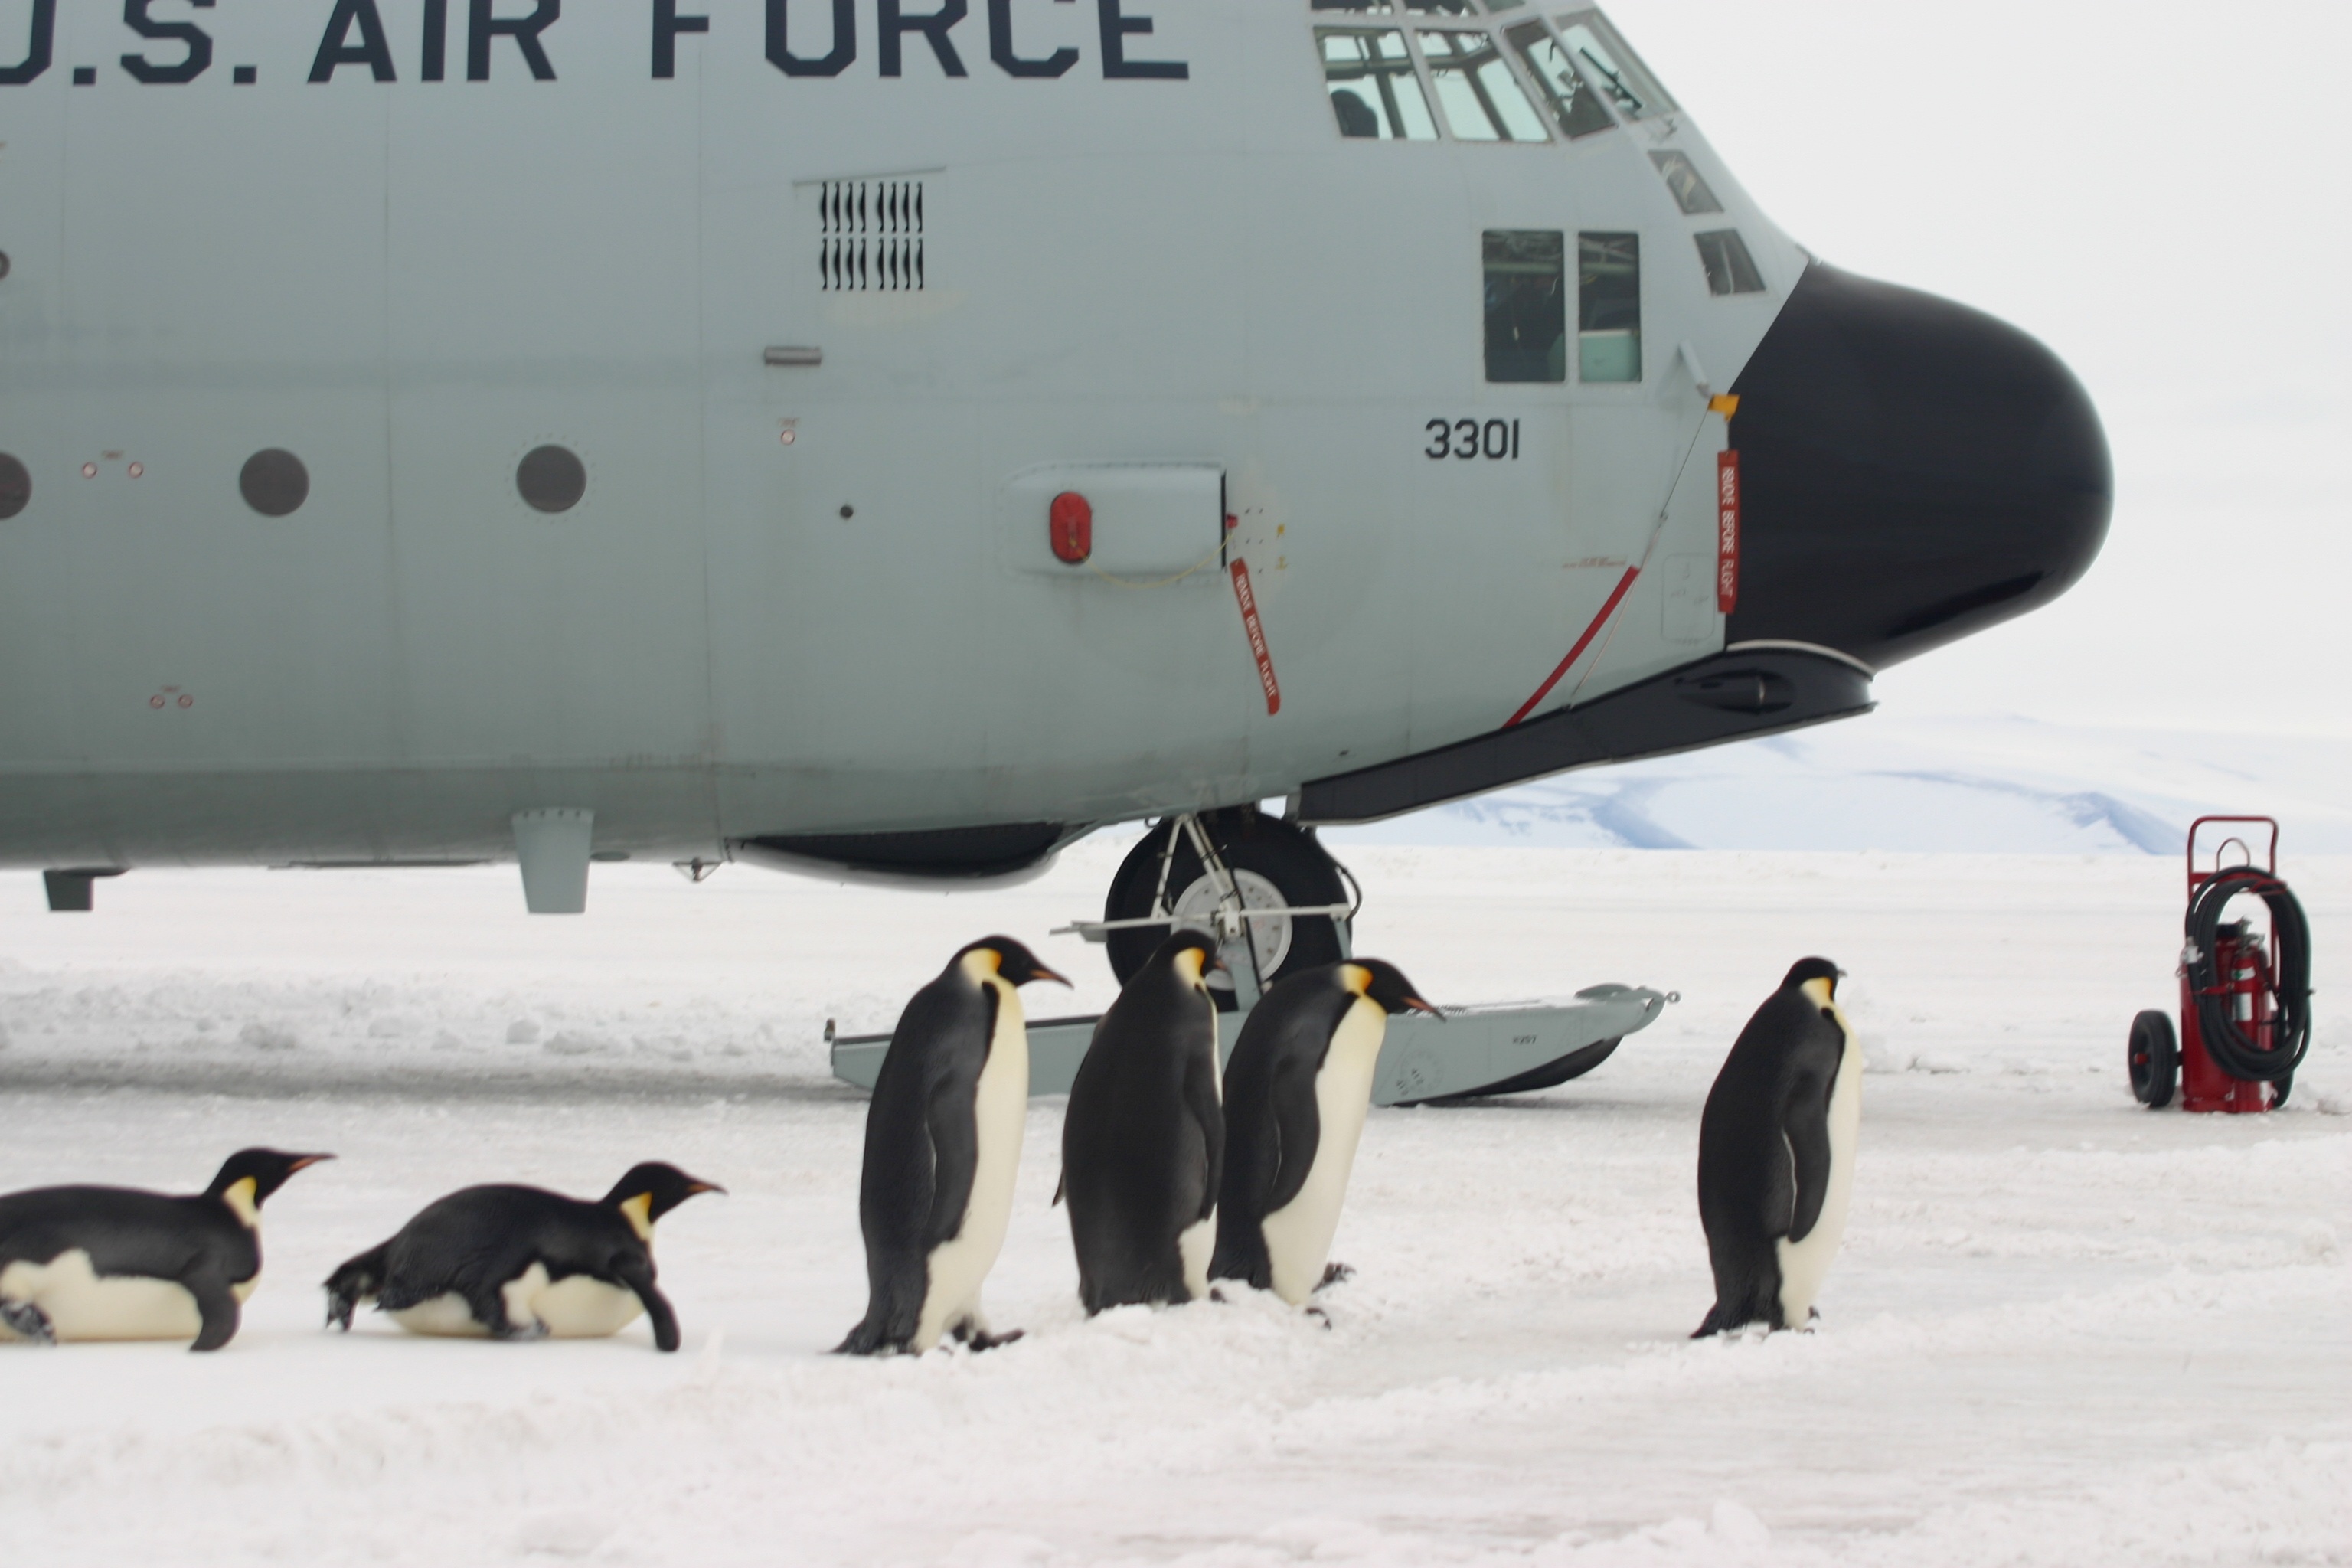
snow, plane, aircraft, ice, vehicle, airline, aviation, arctic, boarding, penguins, antarctica, emperor